Carlos Jiménez Díaz

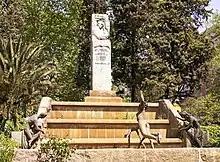
Carlos Jiménez Díaz sculpture

Carlos Jiménez Díaz (February 10, 1898 – May 18, 1967) was an important Spanish physician and clinical researcher.